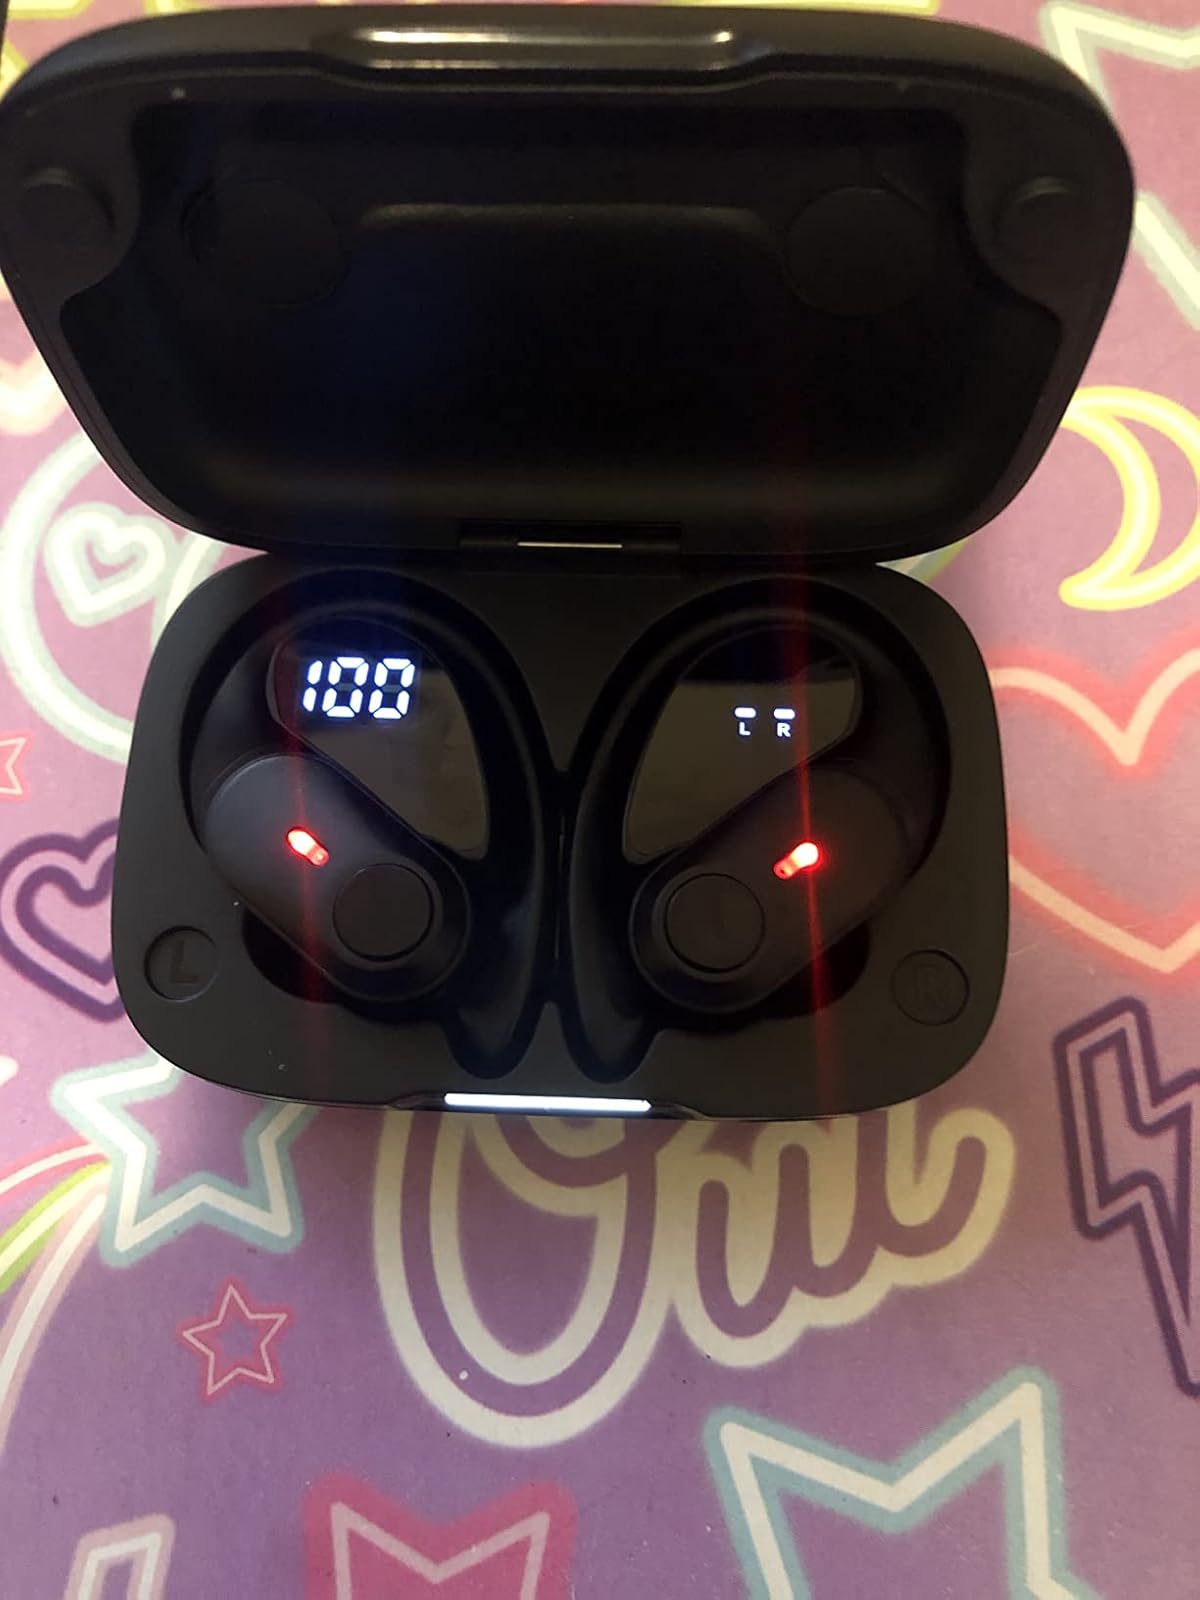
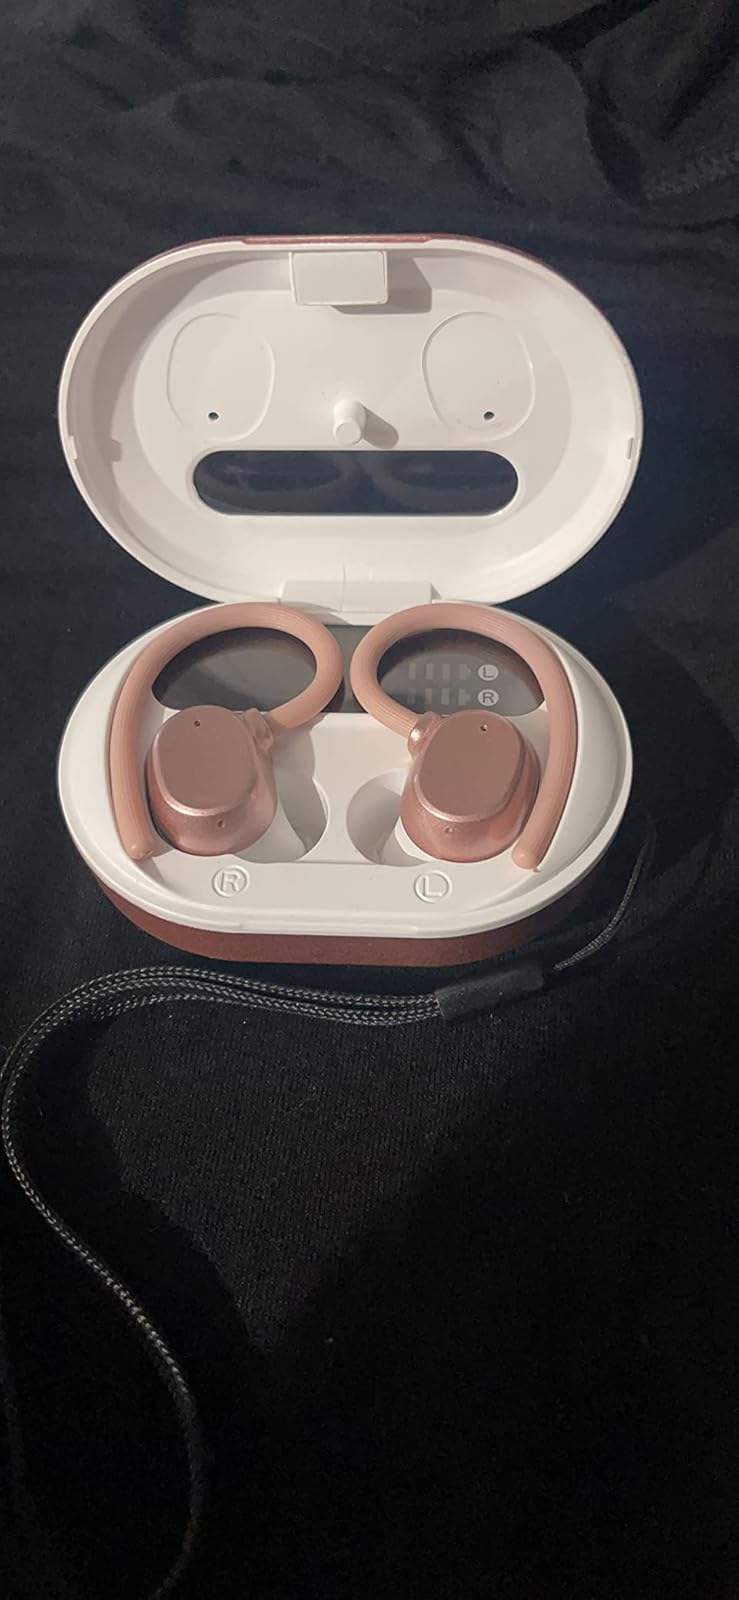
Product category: earbuds
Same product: no